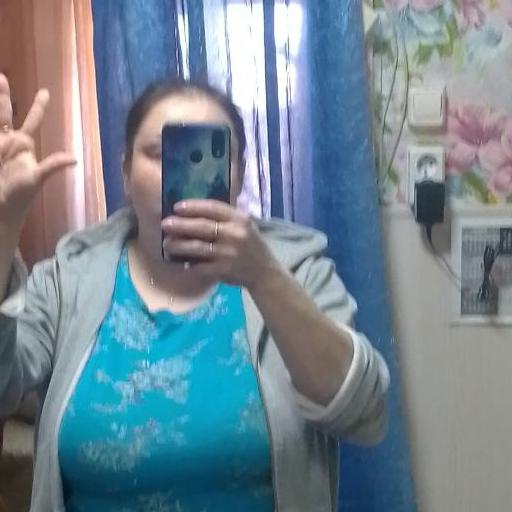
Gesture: no_gesture